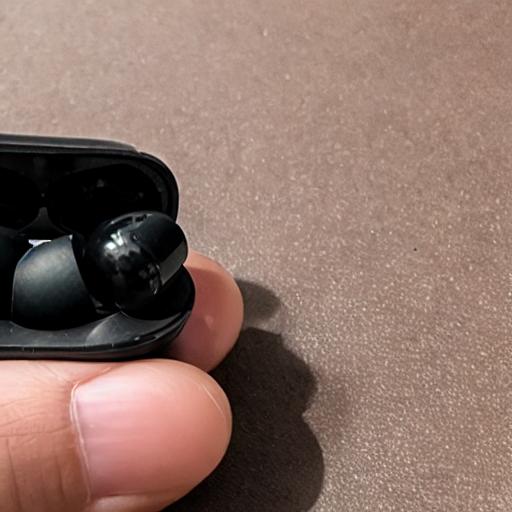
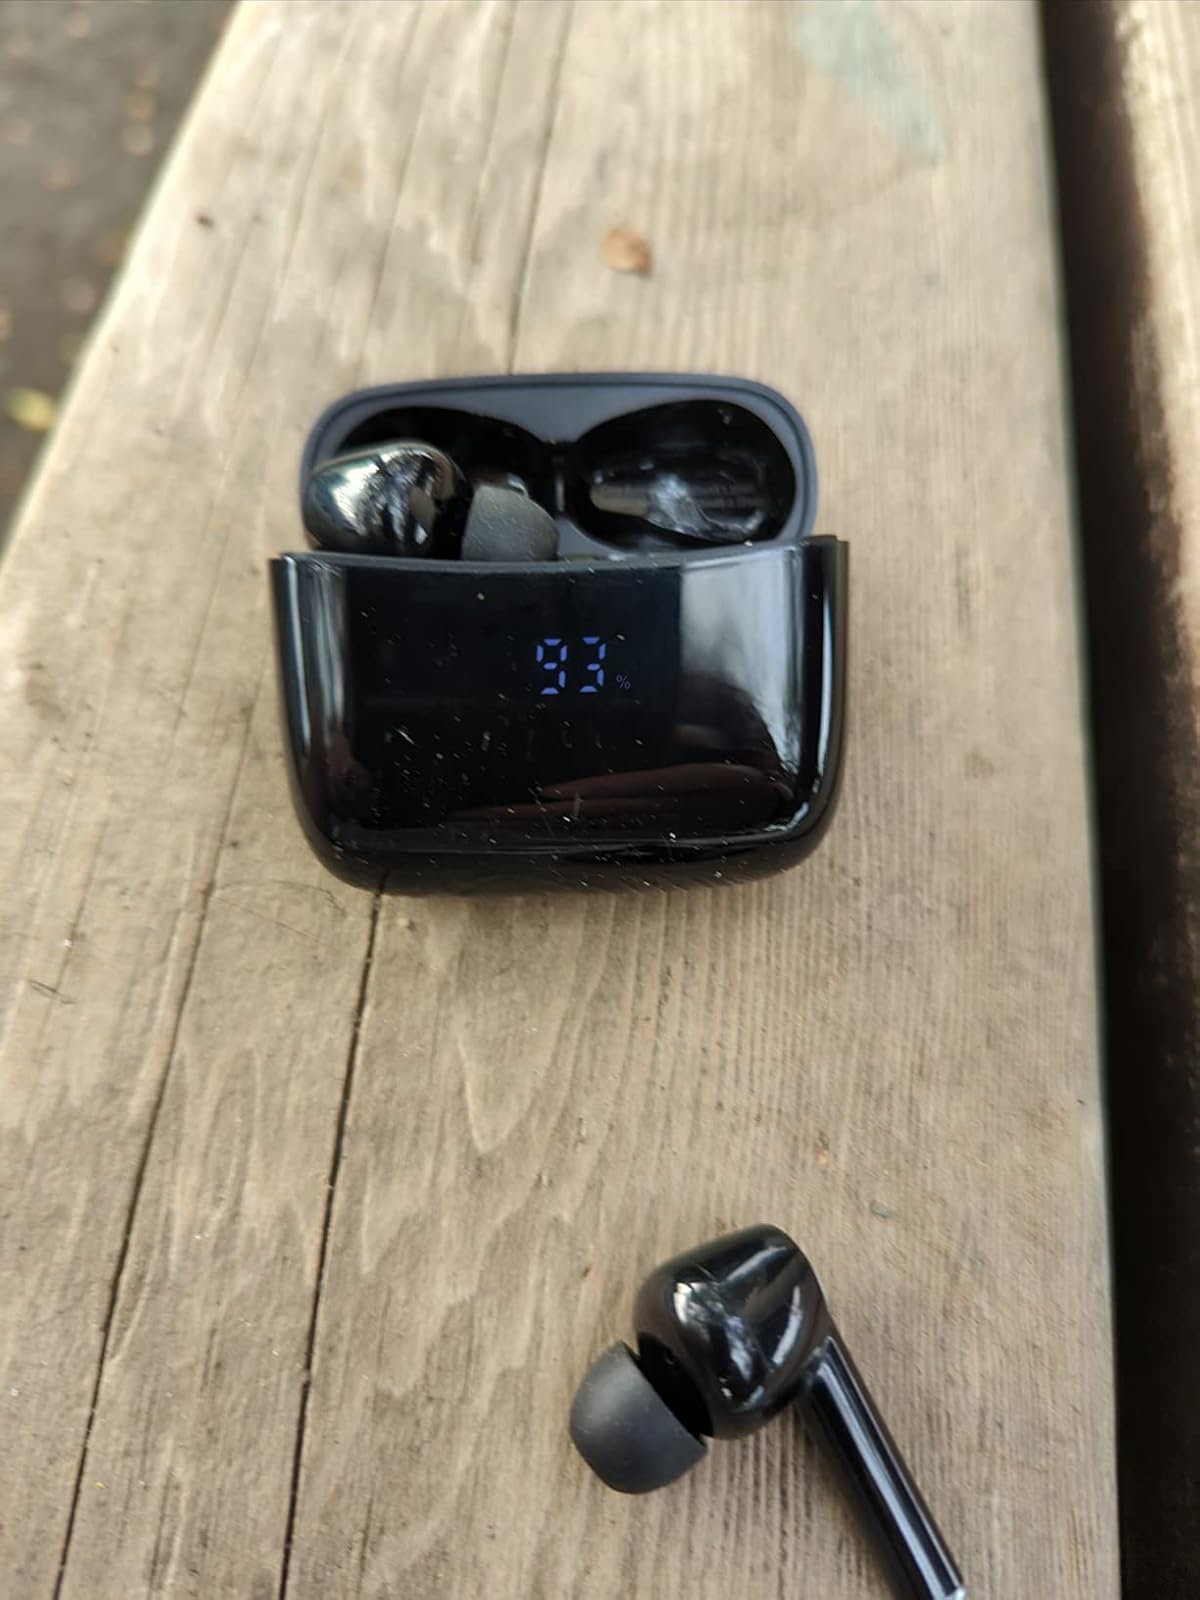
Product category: earbuds
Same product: no